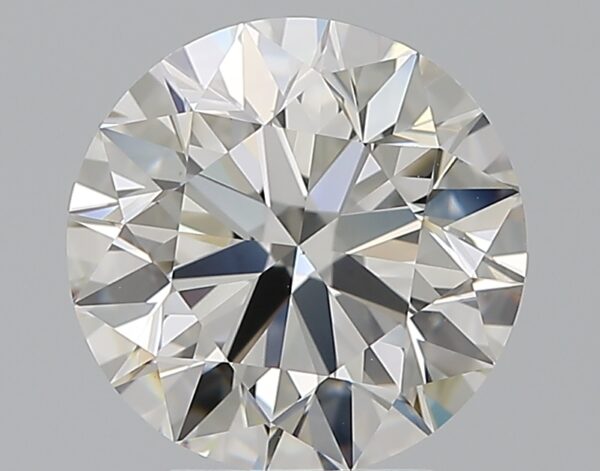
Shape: round
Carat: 3.21
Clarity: VS1
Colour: H
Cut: EX
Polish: EX
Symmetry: EX
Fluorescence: N
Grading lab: GIA
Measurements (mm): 9.31 x 9.37 x 5.87